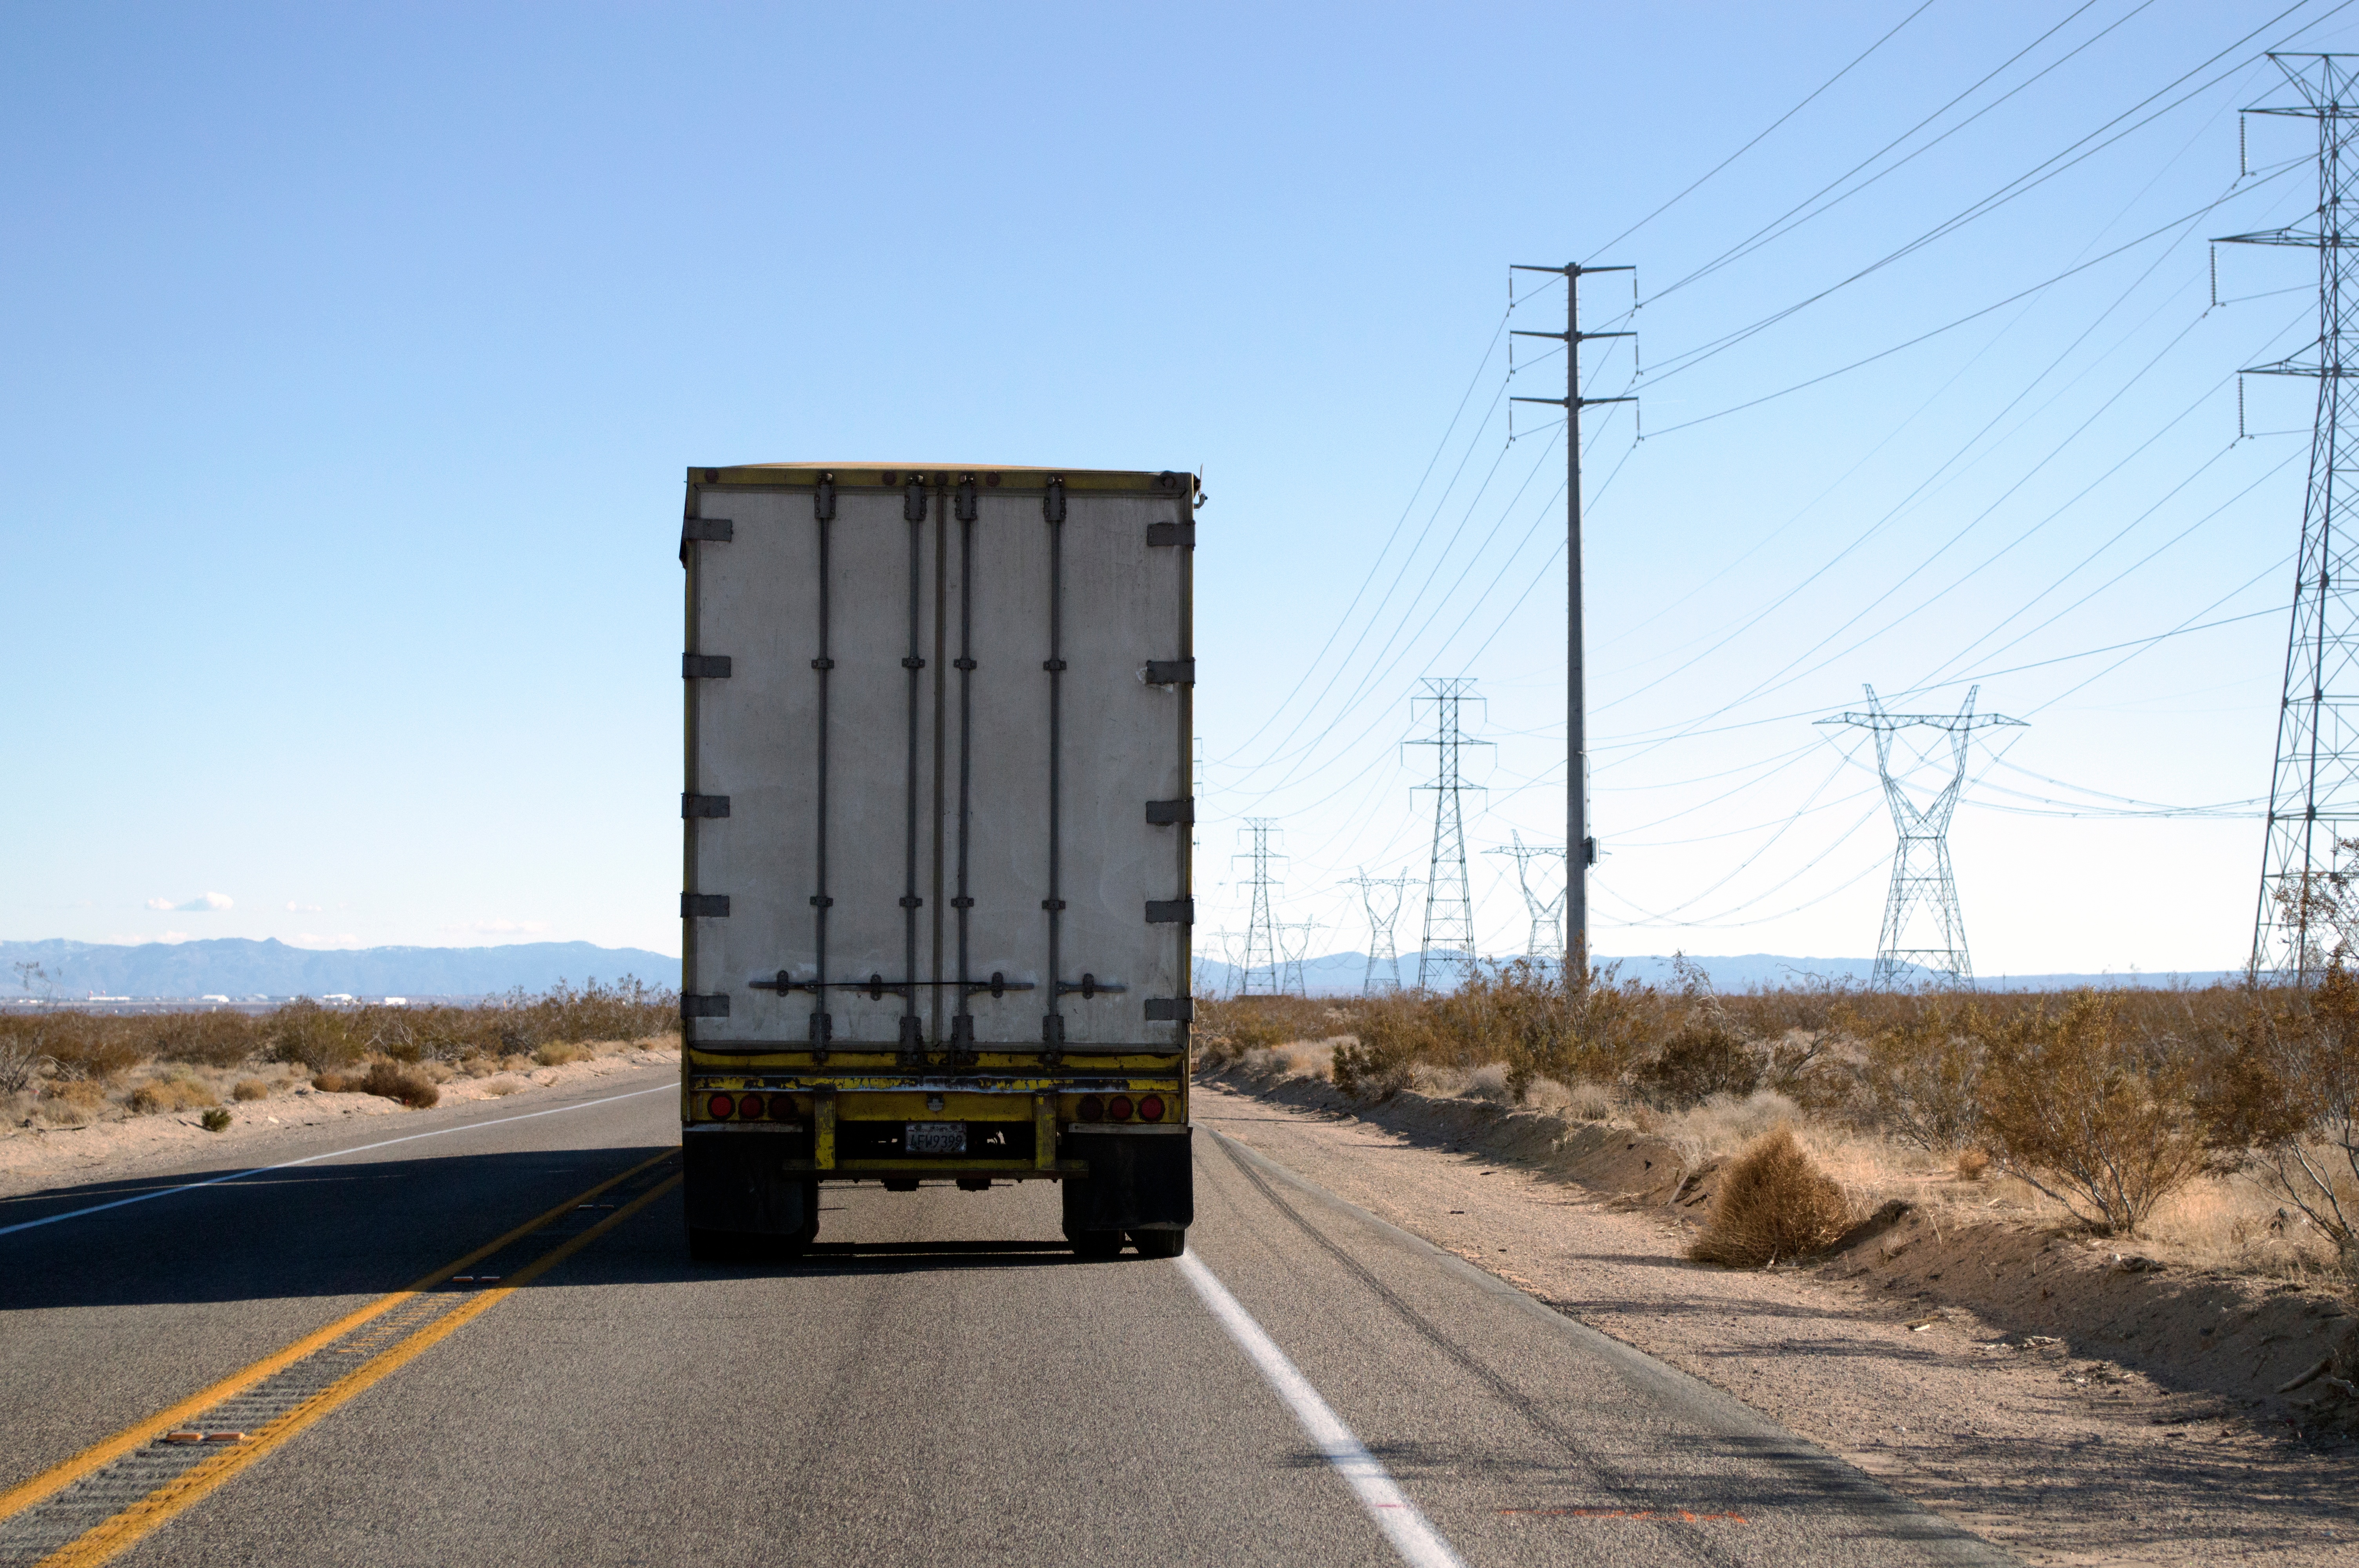
track, road, highway, asphalt, transport, vehicle, infrastructure, residential area